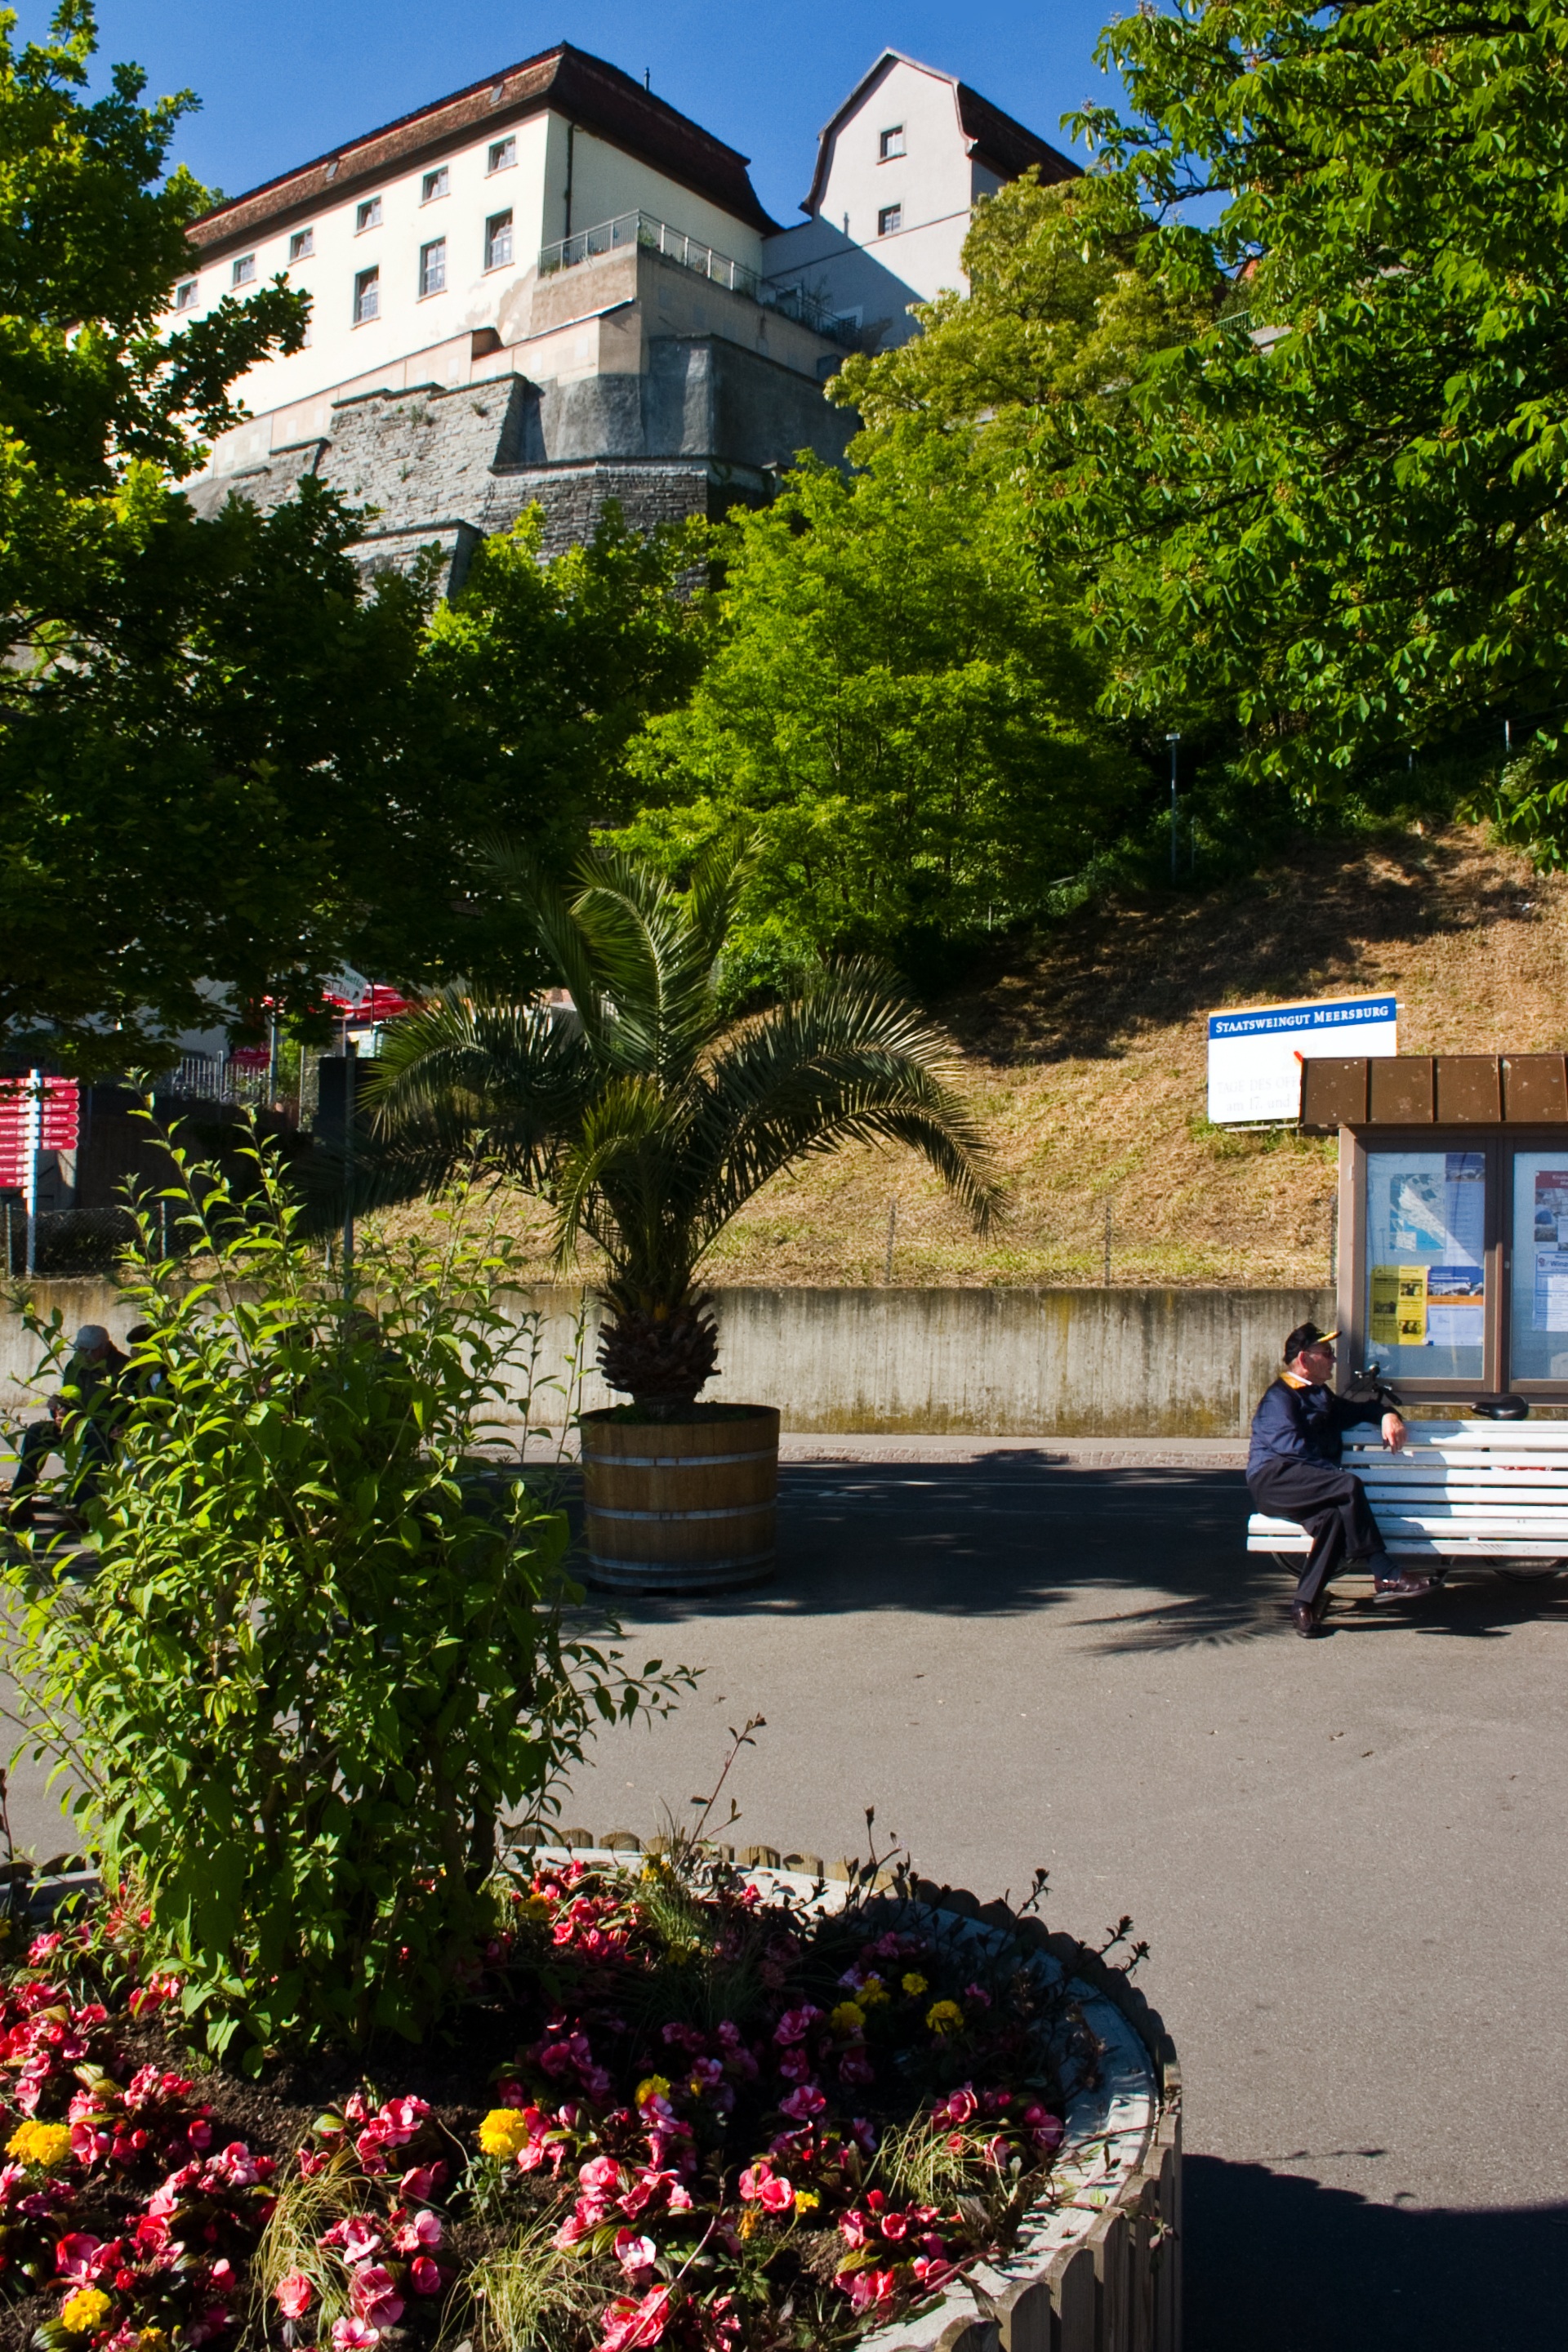
tree, architecture, house, flower, town, city, home, vacation, village, backyard, garden, waterway, public space, courtyard, estate, yard, meersburg, neighbourhood, lake constance, urban area, residential area, human settlement